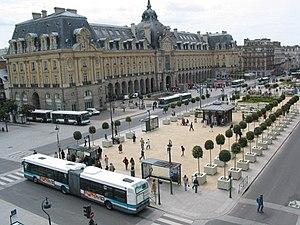
Le réseau d'autobus de Rennes dessert l'ensemble des 43 communes de Rennes Métropole, soit un territoire de plus de 420 000 habitants.
La place de la République est une place du centre ville de Rennes en Bretagne.